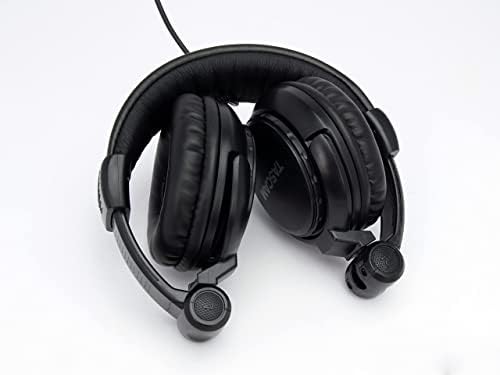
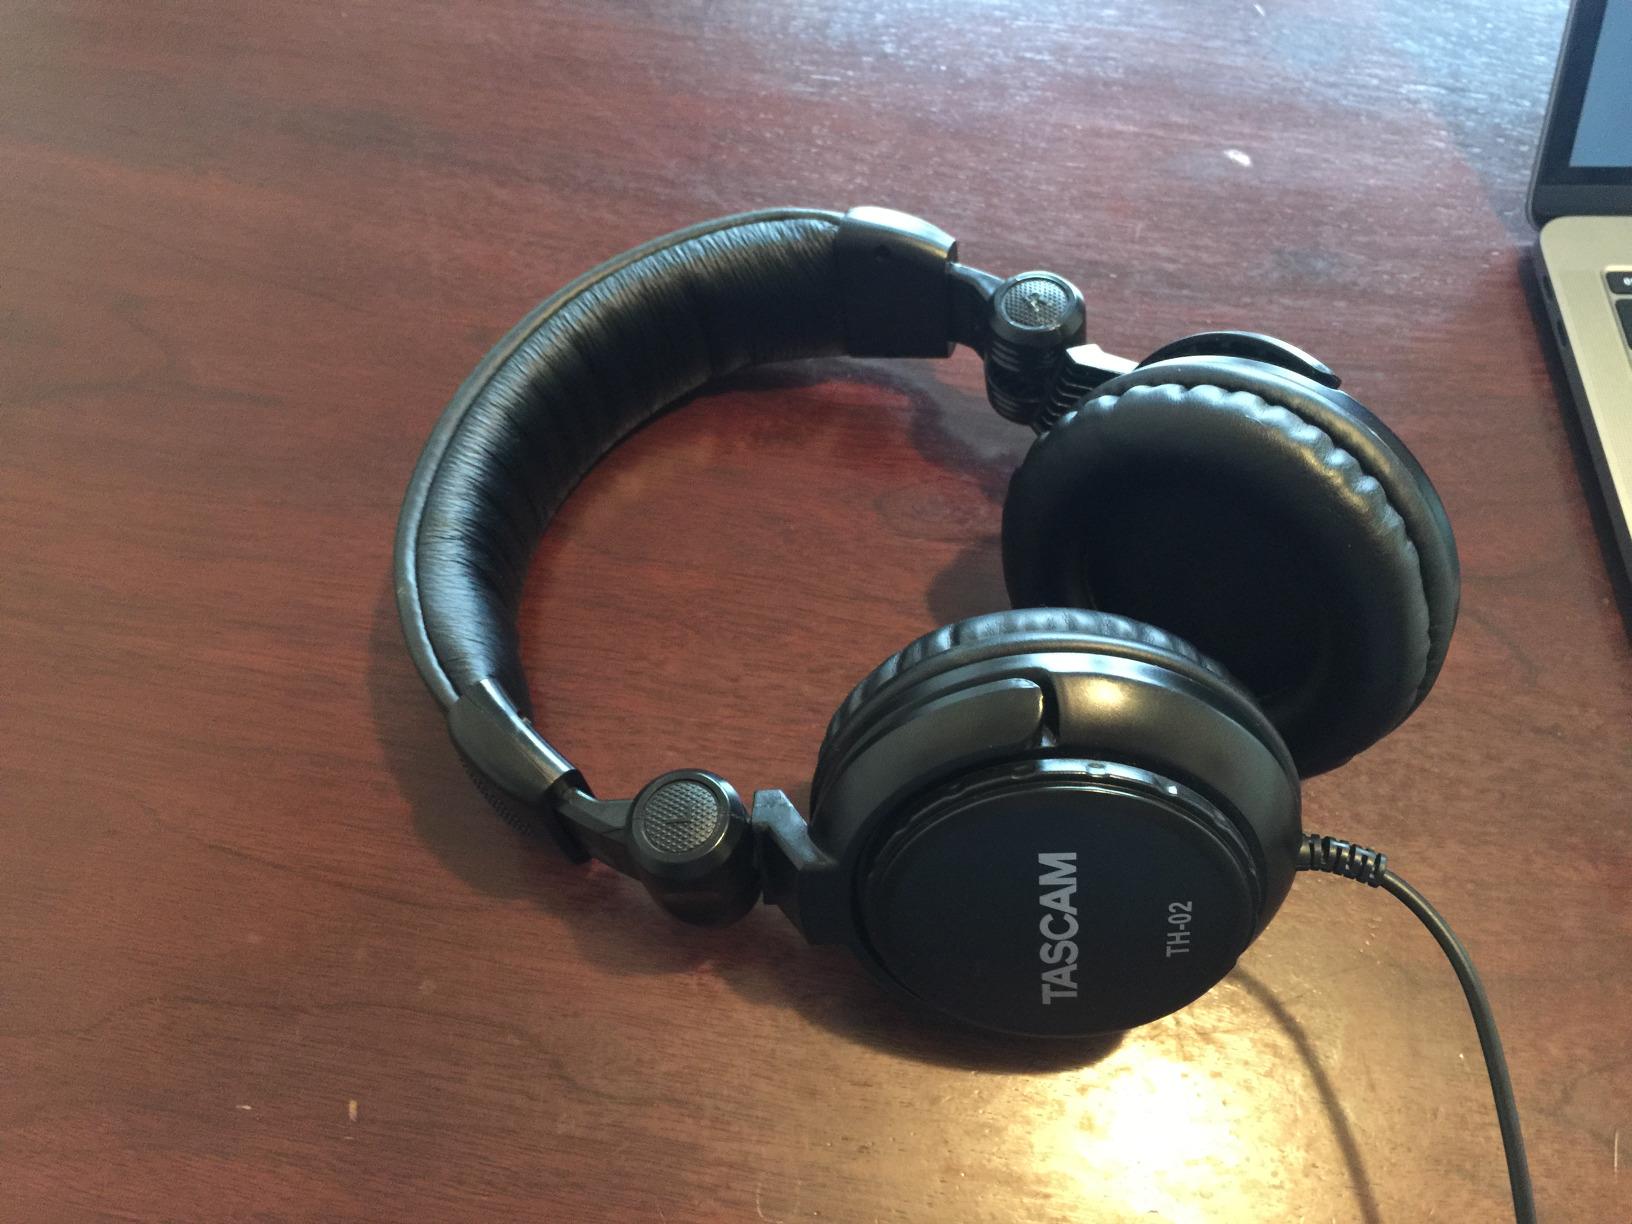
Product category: headphones
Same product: yes